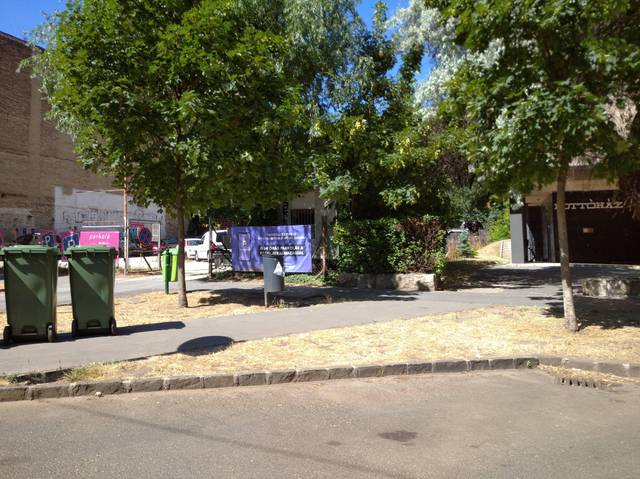
Region: Hungary
Coordinates: 47.522, 19.037